Laurys Gillis

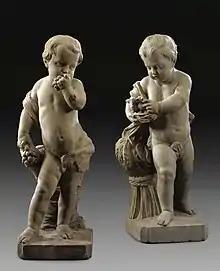
"Two putti"

On 13 October 1749 Gillis was reported ill and making a will together with his wife. In the will, they left the sculptor's tools, models and drawings to their son Jan Baptist, on the grounds that he had assisted his father for many years and had contributed most to the family income. He died later that year.